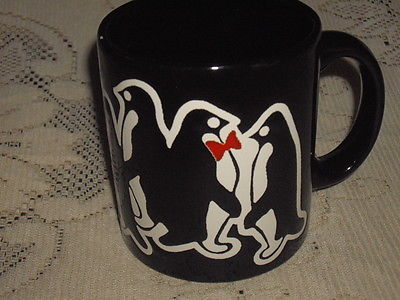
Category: mug